History of Portland, Oregon

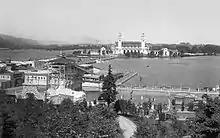
The Lewis and Clark Centennial Exposition, Portland's only world's fair

In December 1849, William W. Chapman bought what he believed was a third of the overall claim for $26,666, plus his provision of free legal services for the partnership. In January 1850, Lownsdale had to travel to San Francisco to negotiate on the land claim with Stark, leaving Chapman with power of attorney. Stark and Lownsdale came to an agreement on March 1, 1850, which gave to Stark the land north of Stark Street and about $3,000 from land already sold in this area. This settlement reduced the size of Chapman's claim by approximately 10%. Lownsdale returned to Portland in April 1850, where the terms were presented to an unwilling Chapman and Coffin, but who agreed after negotiations with Couch. While Lownsdale was gone, Chapman had given himself block 81 on the waterfront and sold all of the lots on it, and this block was included in the Stark settlement area. Couch's negotiations excluded this property from Stark's claim, allowing Chapman to retain the profits on the lot.